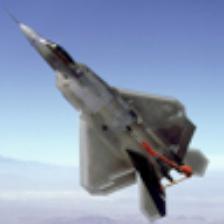
Label: NonHuman